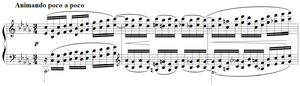
Debussy - Etude ""pour les sixtes"", mes.13-15"
Les Études constituent le dernier recueil pour piano de Claude Debussy, comprenant douze pièces composées entre le 5 août et le 29 septembre 1915. Réparties en deux « livres » et dédiées à la mémoire de Frédéric Chopin, elles ont fait l'objet de créations partielles par les pianistes George Copeland, le 21 novembre 1916 à New York, Walter Rummel, le 14 décembre 1916 dans le cadre des concerts au profit de « l'aide affectueuse aux musiciens », à Paris, et Marguerite Long, le 10 novembre 1917 à la Société nationale de musique.